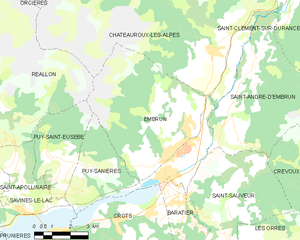
Embrun (Hautes-Alpes)
Kort over kommunen
Kort over kommunen
Embrun er en kommune i departementet Hautes-Alpes i regionen Provence-Alpes-Côte d'Azur.